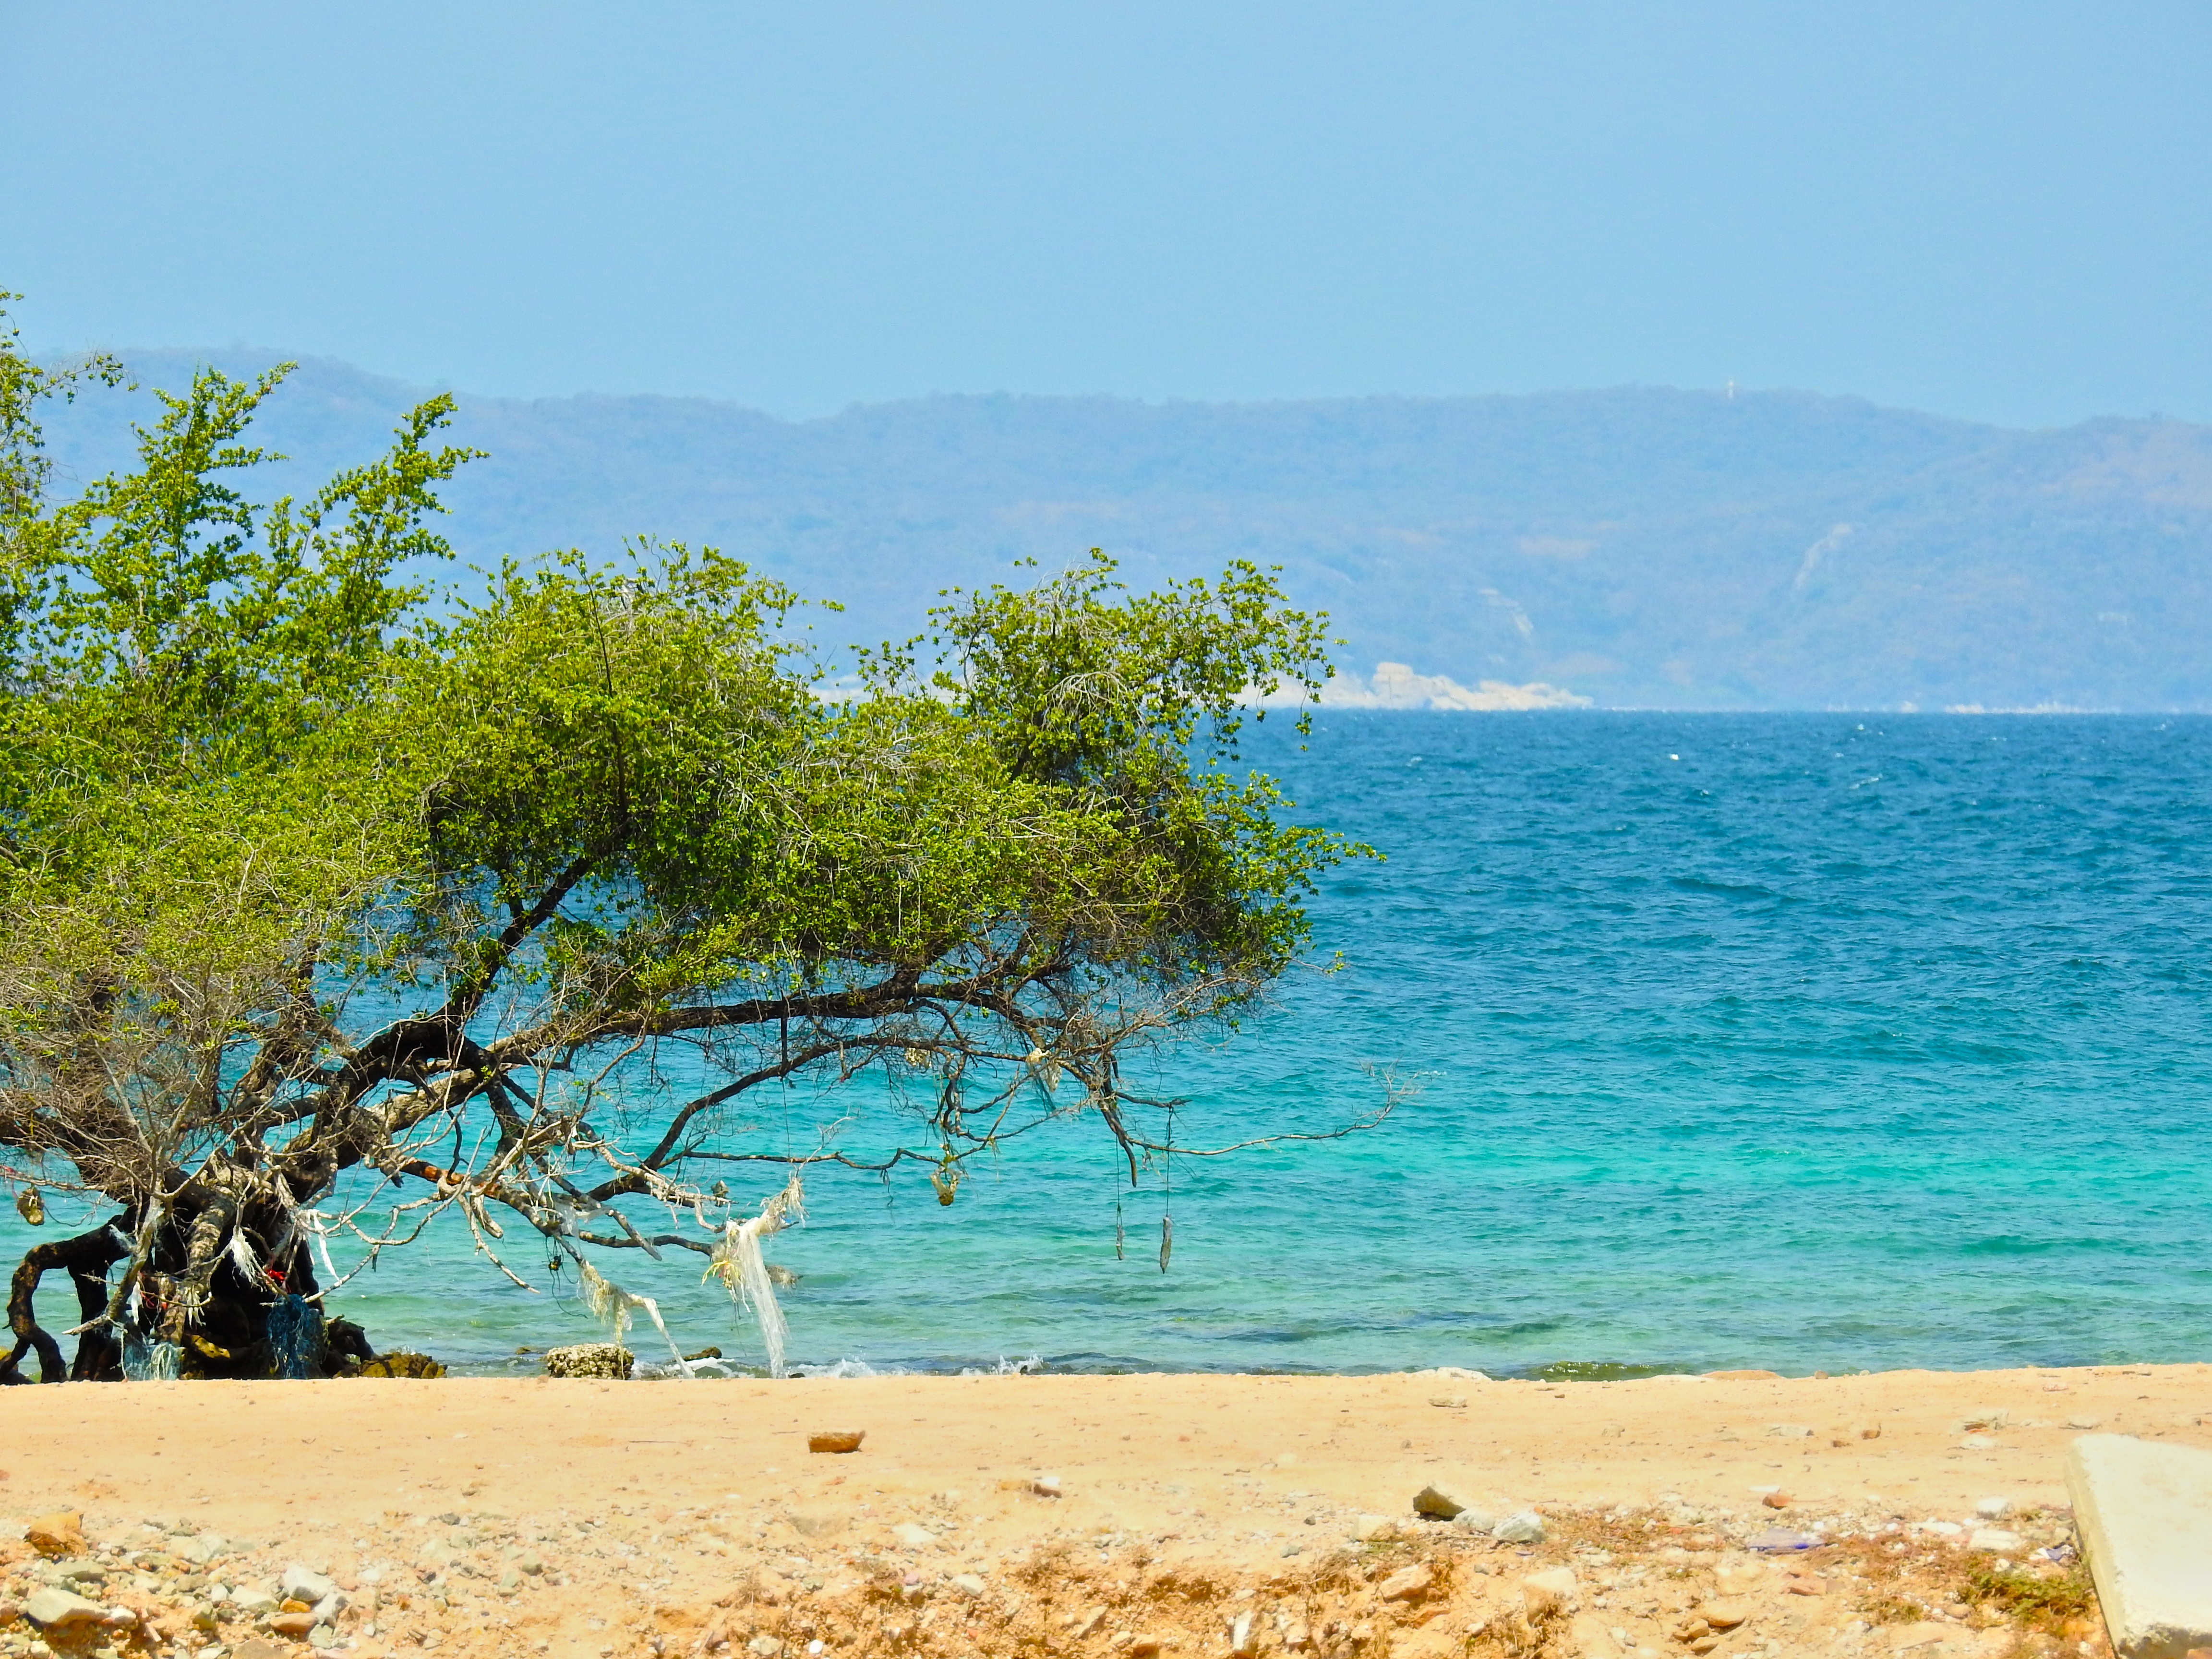
beach, landscape, sea, coast, tree, nature, sand, ocean, horizon, shore, vacation, seaside, peace, bay, blue, body of water, sunny, tour, azure, in the sand, the island, sea water